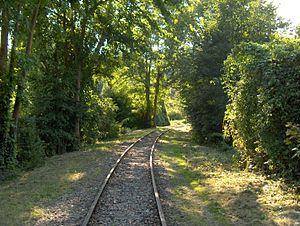
La ligne de Valmondois à Marines est une ancienne ligne de chemin de fer secondaire à voie métrique de 22 km de longueur. Elle reliait les communes de Valmondois et de Marines dans le département du Val-d'Oise en traversant la plaine du Vexin.